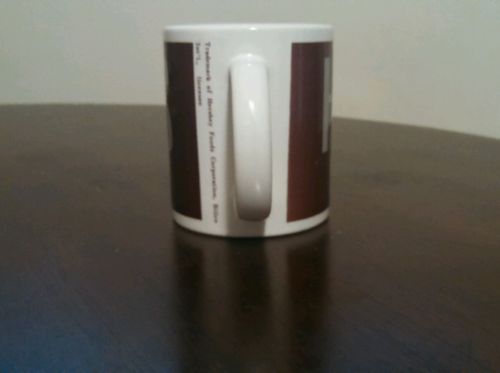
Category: mug